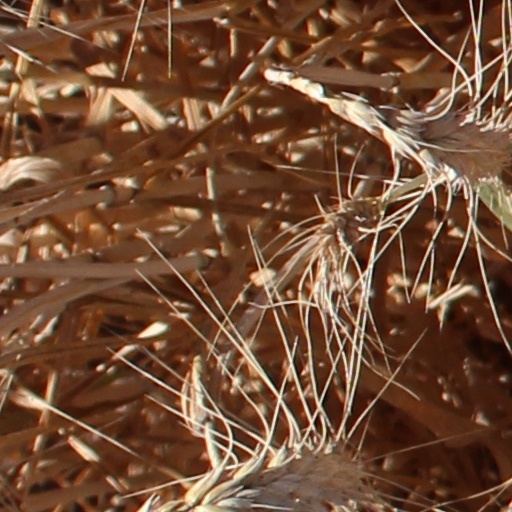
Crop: wheat